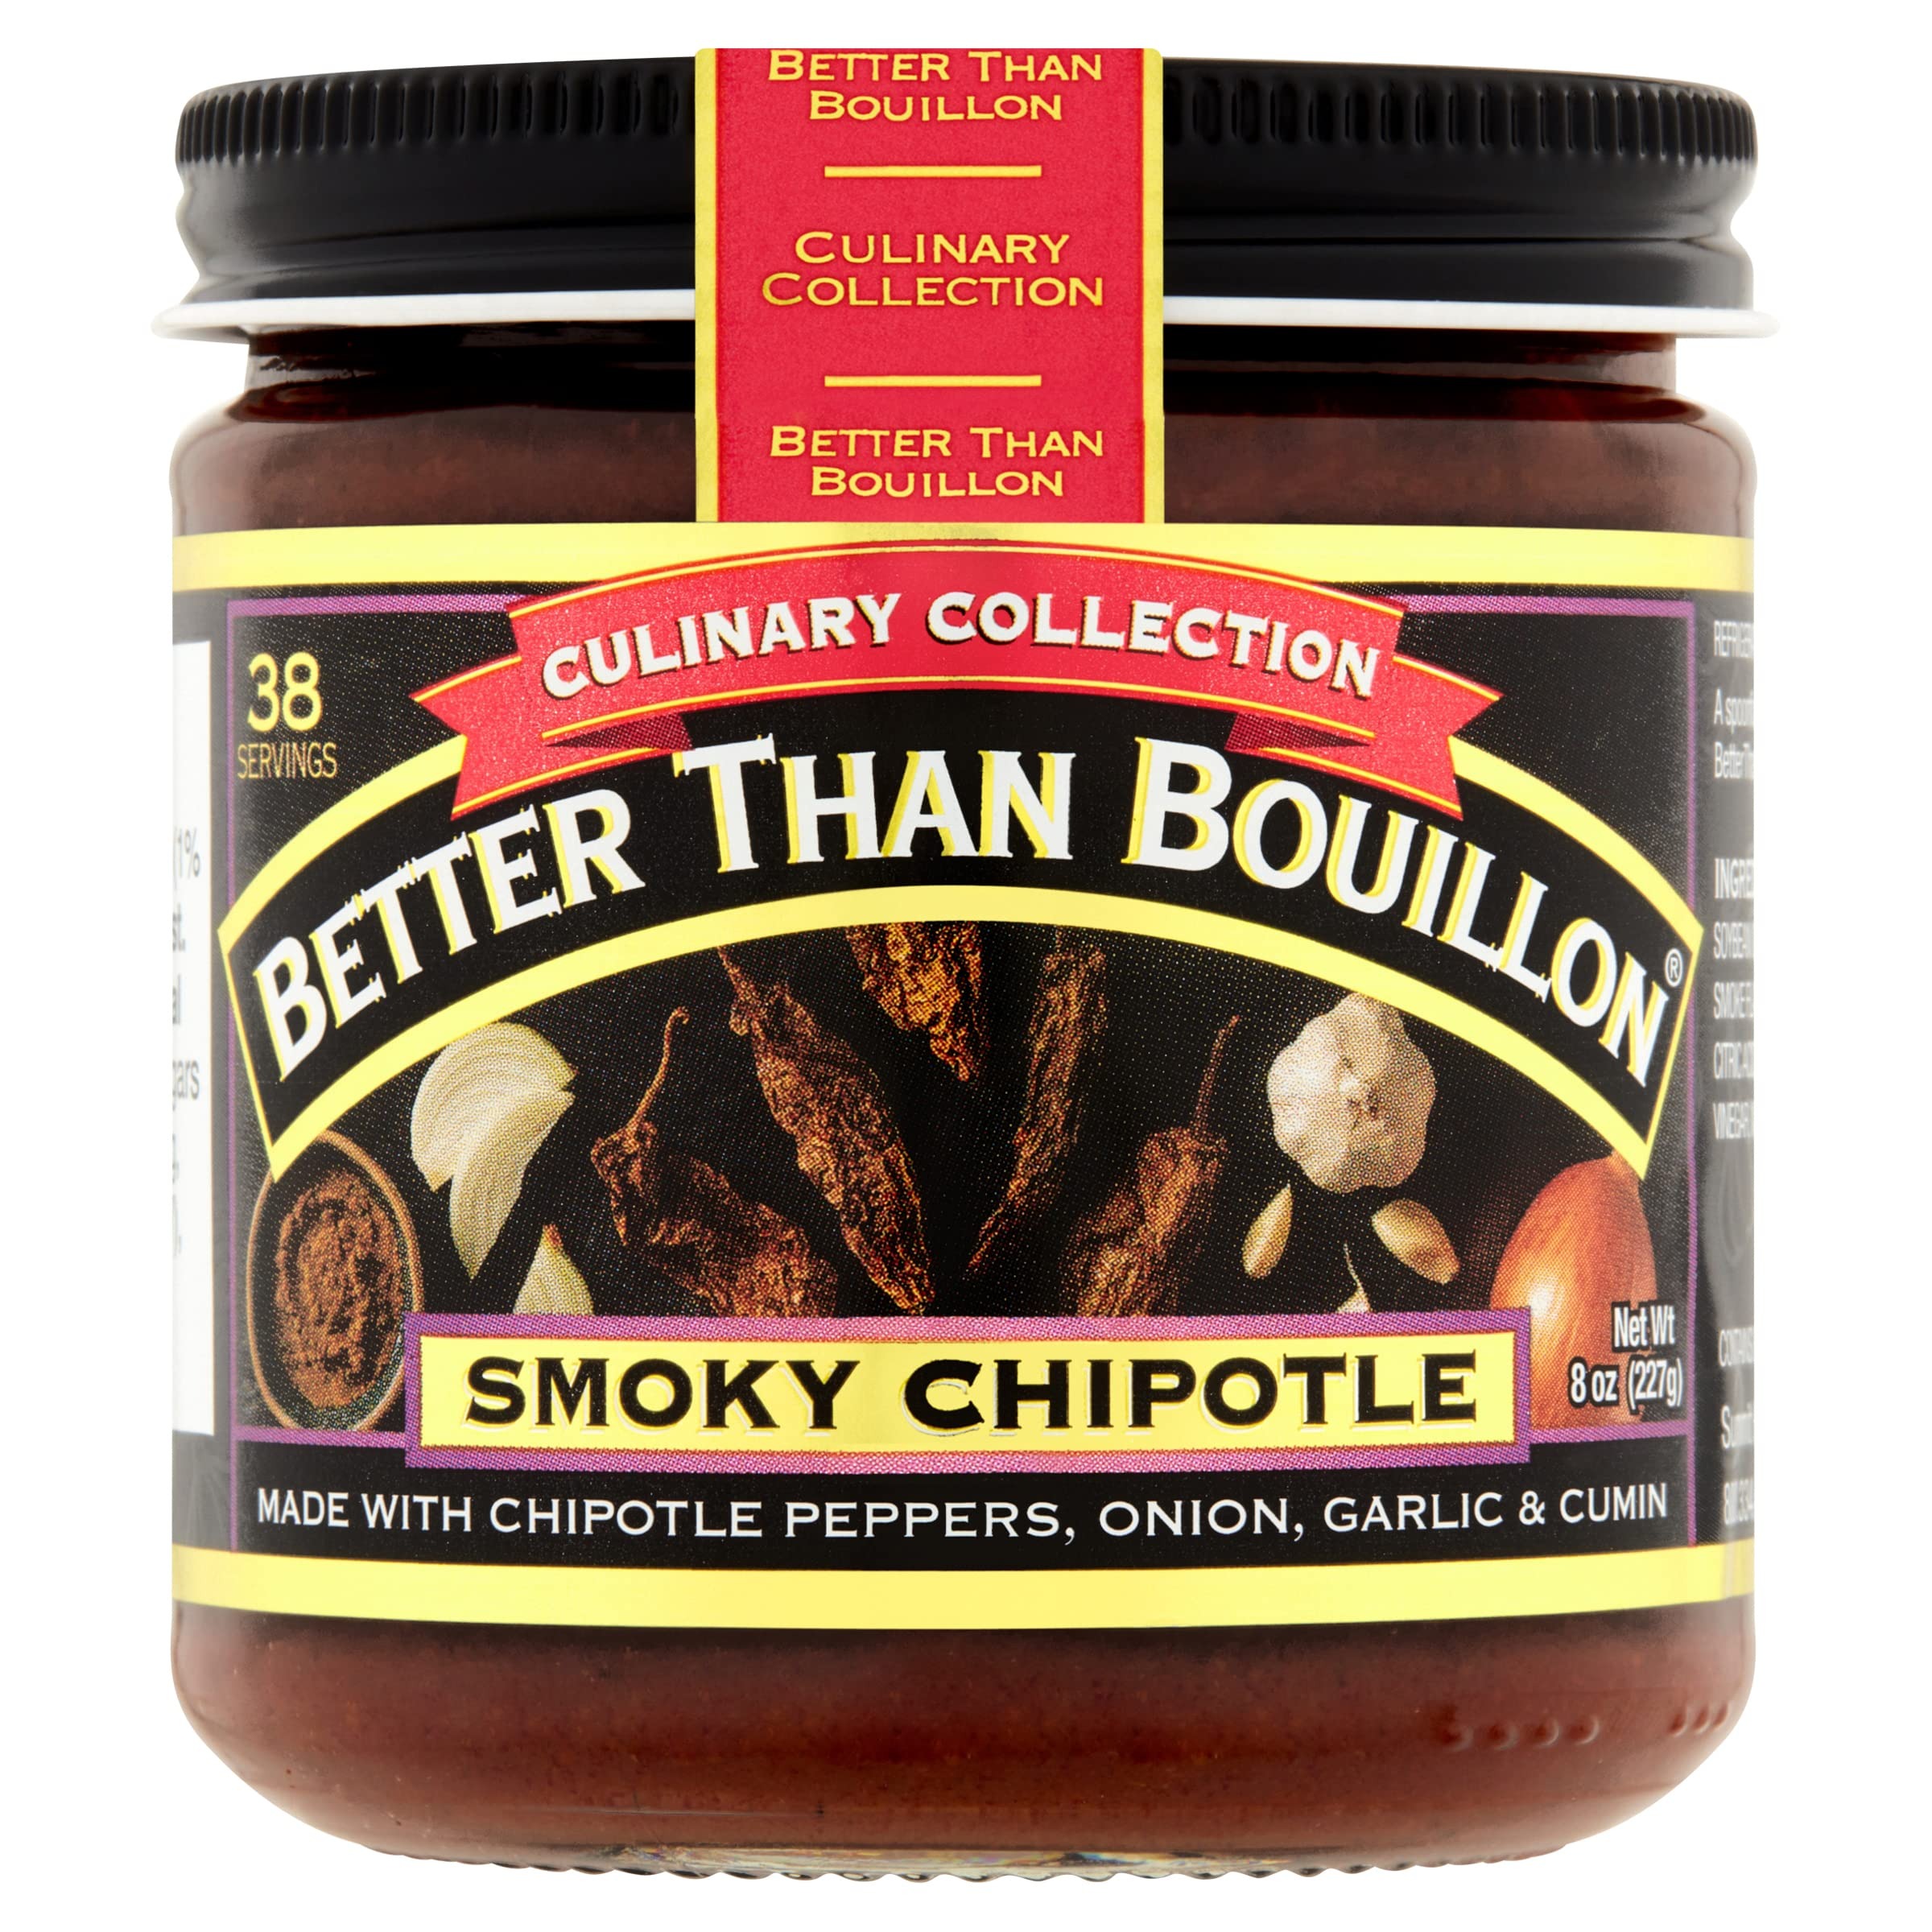
Item Name: Better Than Bouillon Culinary Collection Base, Smoky Chipotle Base, Contains 38 Servings Per Jar, 8-Ounce Glass Jar (Pack of 1)
Bullet Point 1: Better Than Bouillon Culinary Collection - Smoky Chipotle Base
Bullet Point 2: Made with chipotle peppers, onion, garlic, and cumin
Bullet Point 3: Each jar contains 38 servings
Bullet Point 4: Use Better Than Bouillon to add bold southwest-style flavor to appetizers, marinades, rice and more
Bullet Point 5: Better Than Bouillon bases spoon easily right out of the jar so you can add just the right amount for any recipe
Product Description: Better Than Bouillon Culinary Collection Smoky Chipotle Base is made with chipotle peppers, onion, garlic, and cumin to help bring bold southwest-style flavor to appetizers, marinades, rice and more! Plus, the base spoons easily right out of the jar so you can add just the right amount for any recipe. Perfect for chefs of any skill level who like experimenting with bold flavor combinations, our Culinary Collection is sure to make a delicious addition to your kitchen creations.
Value: 8.0
Unit: Ounce

Price: 10.67